List of Olympic venues in swimming

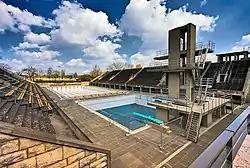
Olympic Swimming Stadium in Berlin hosted the 1936 Summer Olympic swimming competitions.

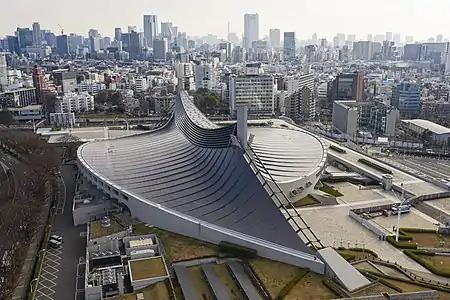
National Gymnasium in Tokyo hosted the 1964 Summer Olympic swimming competitions.

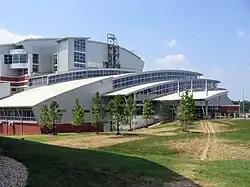
Georgia Tech Aquatic (now Campus Recreation) Center hosted the swimming competitions when the 1996 Summer Olympics were in Atlanta.

For the Summer Olympics there are 31 venues that have been or will be used for swimming. The first venue took place in The Bay of Zea for the 1896 Games. Four years later, the events took place on the River Seine. They were part of events that were on the same venue as the 1904 Louisiana Purchase Exposition. By the 1908 Games, the first venue for swimming that was not in a lake or a river took place. It was not until 1920 Games that a separate venue was created for the aquatic events. The first venue where indoor swimming took place was after World War II at London in 1948.